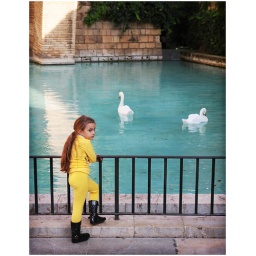
The girl in yellow